Tracy Thermal Generating Station

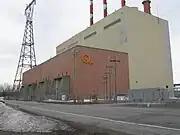
Picture of the generating station taken from route 132. A tall building with an even taller electric pylon on the right.

Hydro-Québec restarted the plant during the massive ice storm of January 1998. In July, the utility signed a one-year contract with the Ultramar refinery in Lévis for heavy fuel oil deliveries at $C13 per barrel, a price "never seen before", according to the company's CEO, André Caillé. Despite denials by Hydro-Québec officials, the operation of the Tracy plant was seen by many observers as evidence of low reservoir levels. A few months later, the company was forced to admit levels of its reservoirs were low.